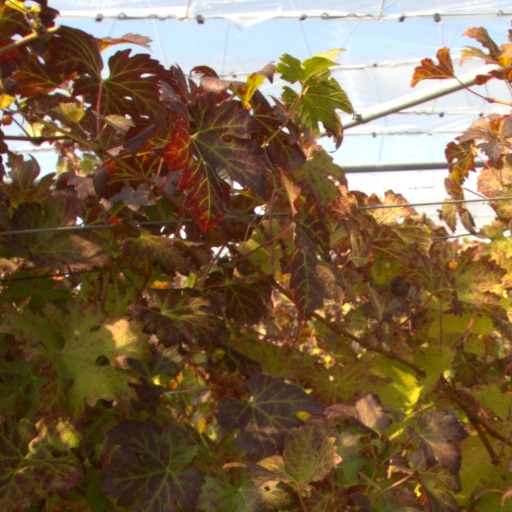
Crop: grape